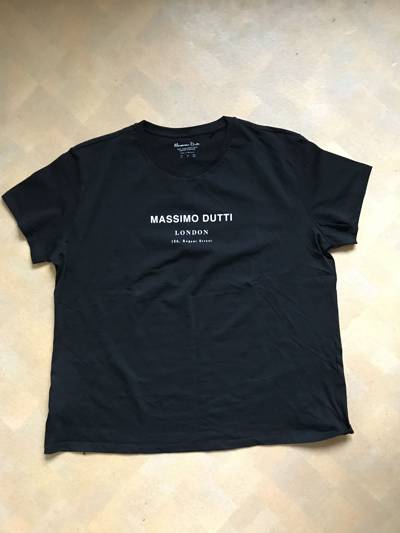
Waste category: clothes